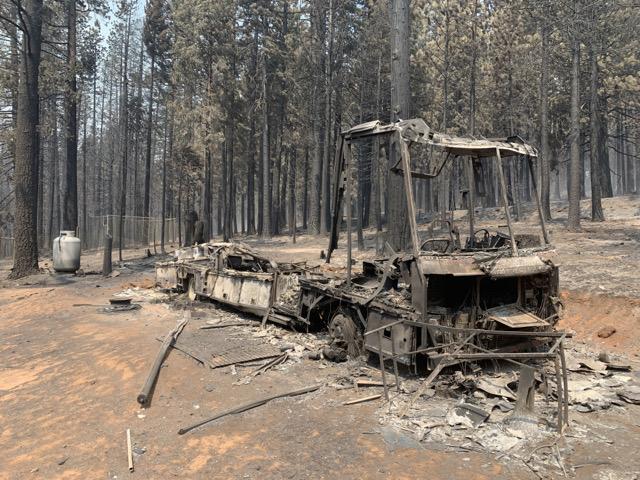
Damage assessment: destroyed